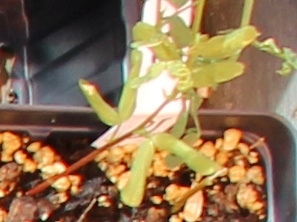
Label: Lentil